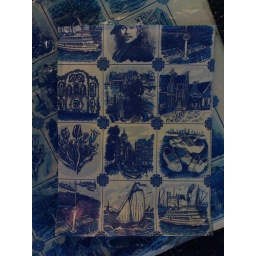
I got this little paper bag at the VVV, they put my cards in it.